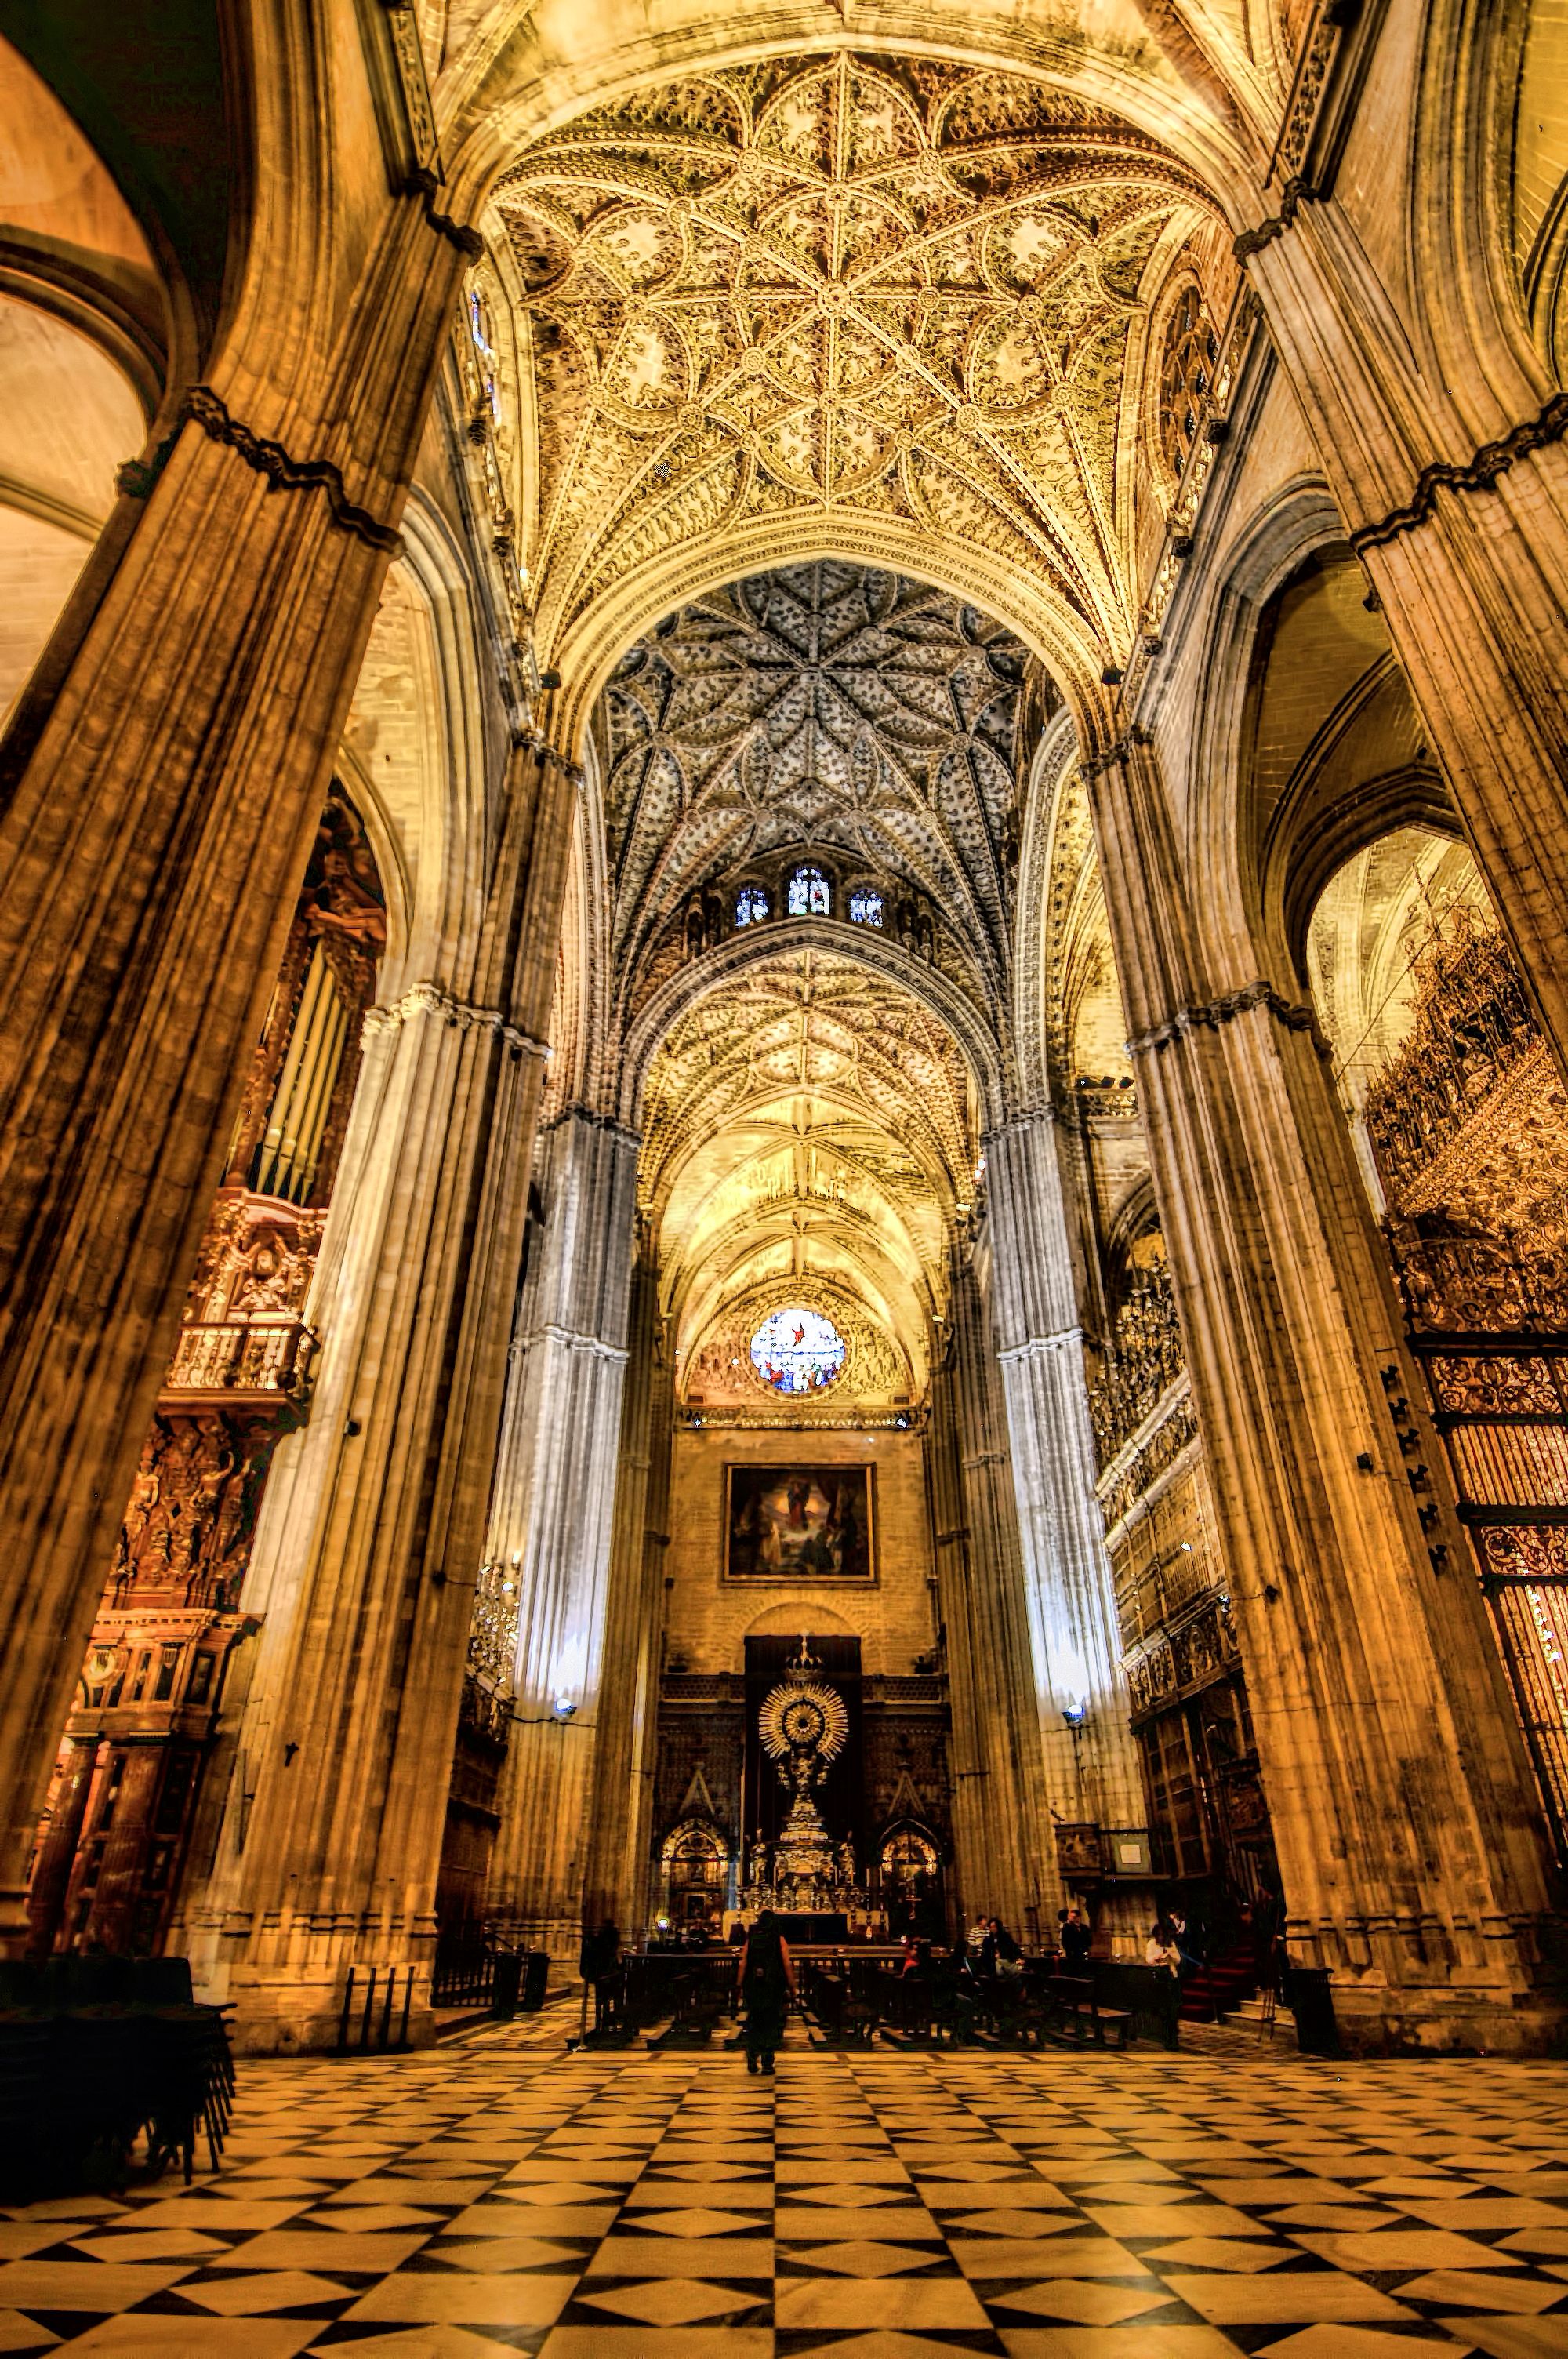
architecture, building, church, cathedral, chapel, place of worship, temple, symmetry, basilica, gothic architecture